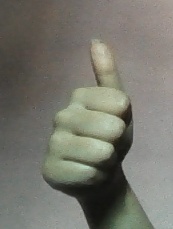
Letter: aleff